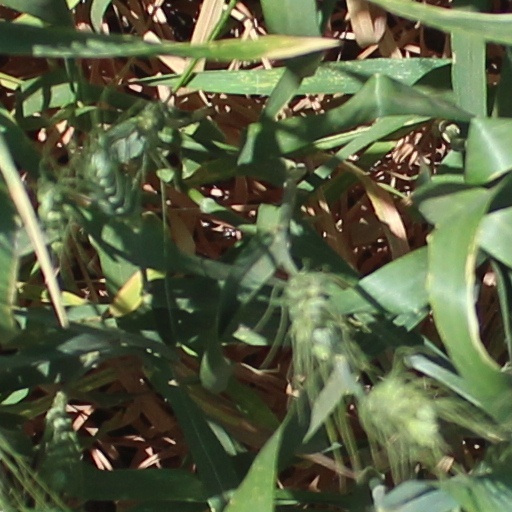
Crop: wheat